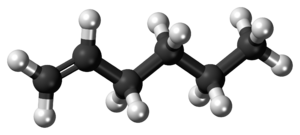
L’hex-1-ène est un alcène de formule brute C₆H₁₂. C’est l’un des 17 isomères de l’hexène. L’hex-1-ène est une oléfine alpha, c’est-à-dire que sa double liaison est en position alpha, ce qui lui assure une grande réactivité et donc des propriétés chimiques utiles. L’hex-1-ène est d’ailleurs une α-oléfine linéaire de grande importance dans l’industrie.